Devil facial tumour disease

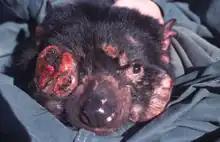
Devil facial tumour disease causes tumours to form in and around the mouth.

Devil facial tumour disease (DFTD) is an aggressive non-viral clonally transmissible cancer which affects Tasmanian devils, a marsupial native to the Australian island of Tasmania. The cancer manifests itself as lumps of soft and ulcerating tissue around the mouth, which may invade surrounding organs and metastasise to other parts of the body. Severe genetic abnormalities exist in cancer cells—for example, DFT2 cells are tetraploid, containing twice as much genetic material as normal cells. DFTD is most often spread by bites, when teeth come into contact with cancer cells; less important pathways of transmission are ingesting of infected carcasses and sharing of food. Adult Tasmanian devils who are otherwise the fittest are most susceptible to the disease.